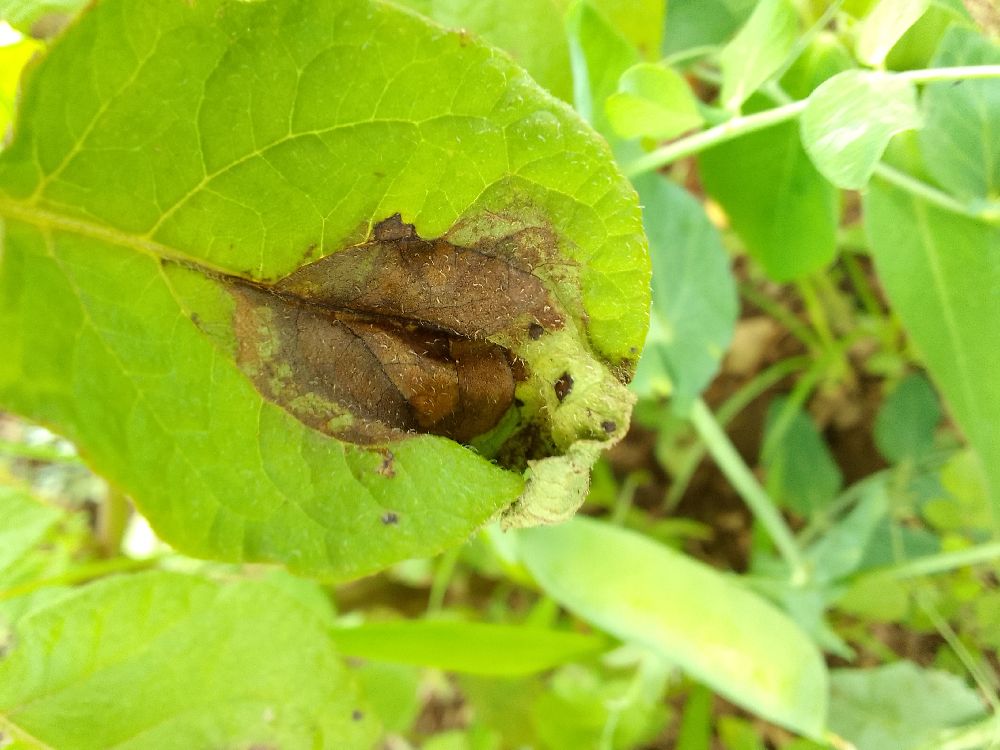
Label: Late blight